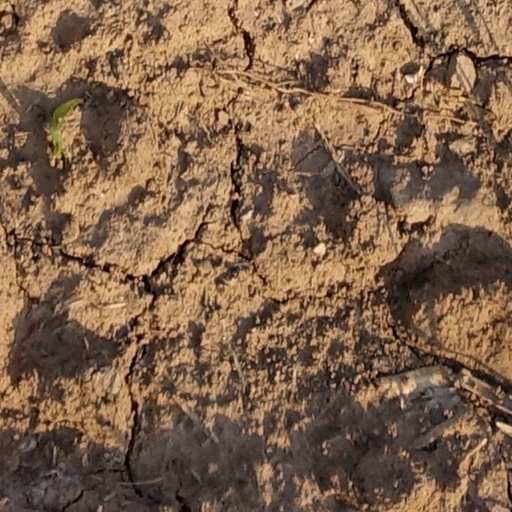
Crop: wheat